Agent-general

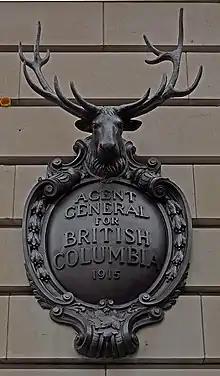
The plaque of the Agent General for British Columbia in London

An Agent-General ( or , masculine and feminine respectively) is the representative in cities abroad of the government of a Canadian province or an Australian state and, historically, also of a British colony in Jamaica, Nigeria, Canada, Malta, South Africa, Australia or New Zealand and subsequently, of a Nigerian region. Australia's and Canada's federal governments are represented by high commissions, as are all Commonwealth national governments today.